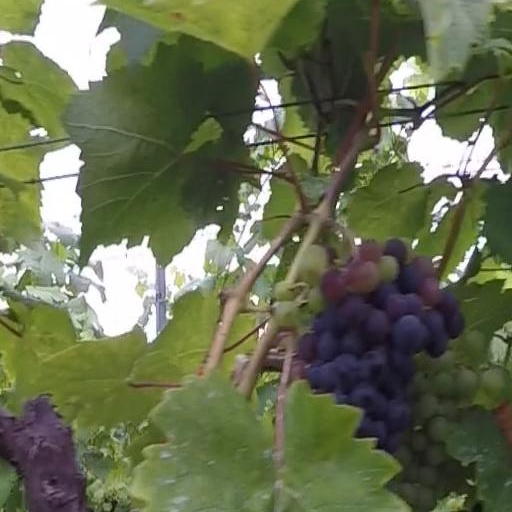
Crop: grape